Cervi Brothers

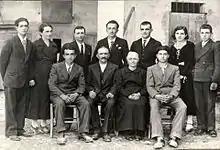
The Cervi family

For their actions of resistance, the brothers were posthumously awarded the Silver Medal of Military Valor, and their surname, Cervi, can be found in street names around Italy. A school in Collegno, near Turin, is named in their honour.